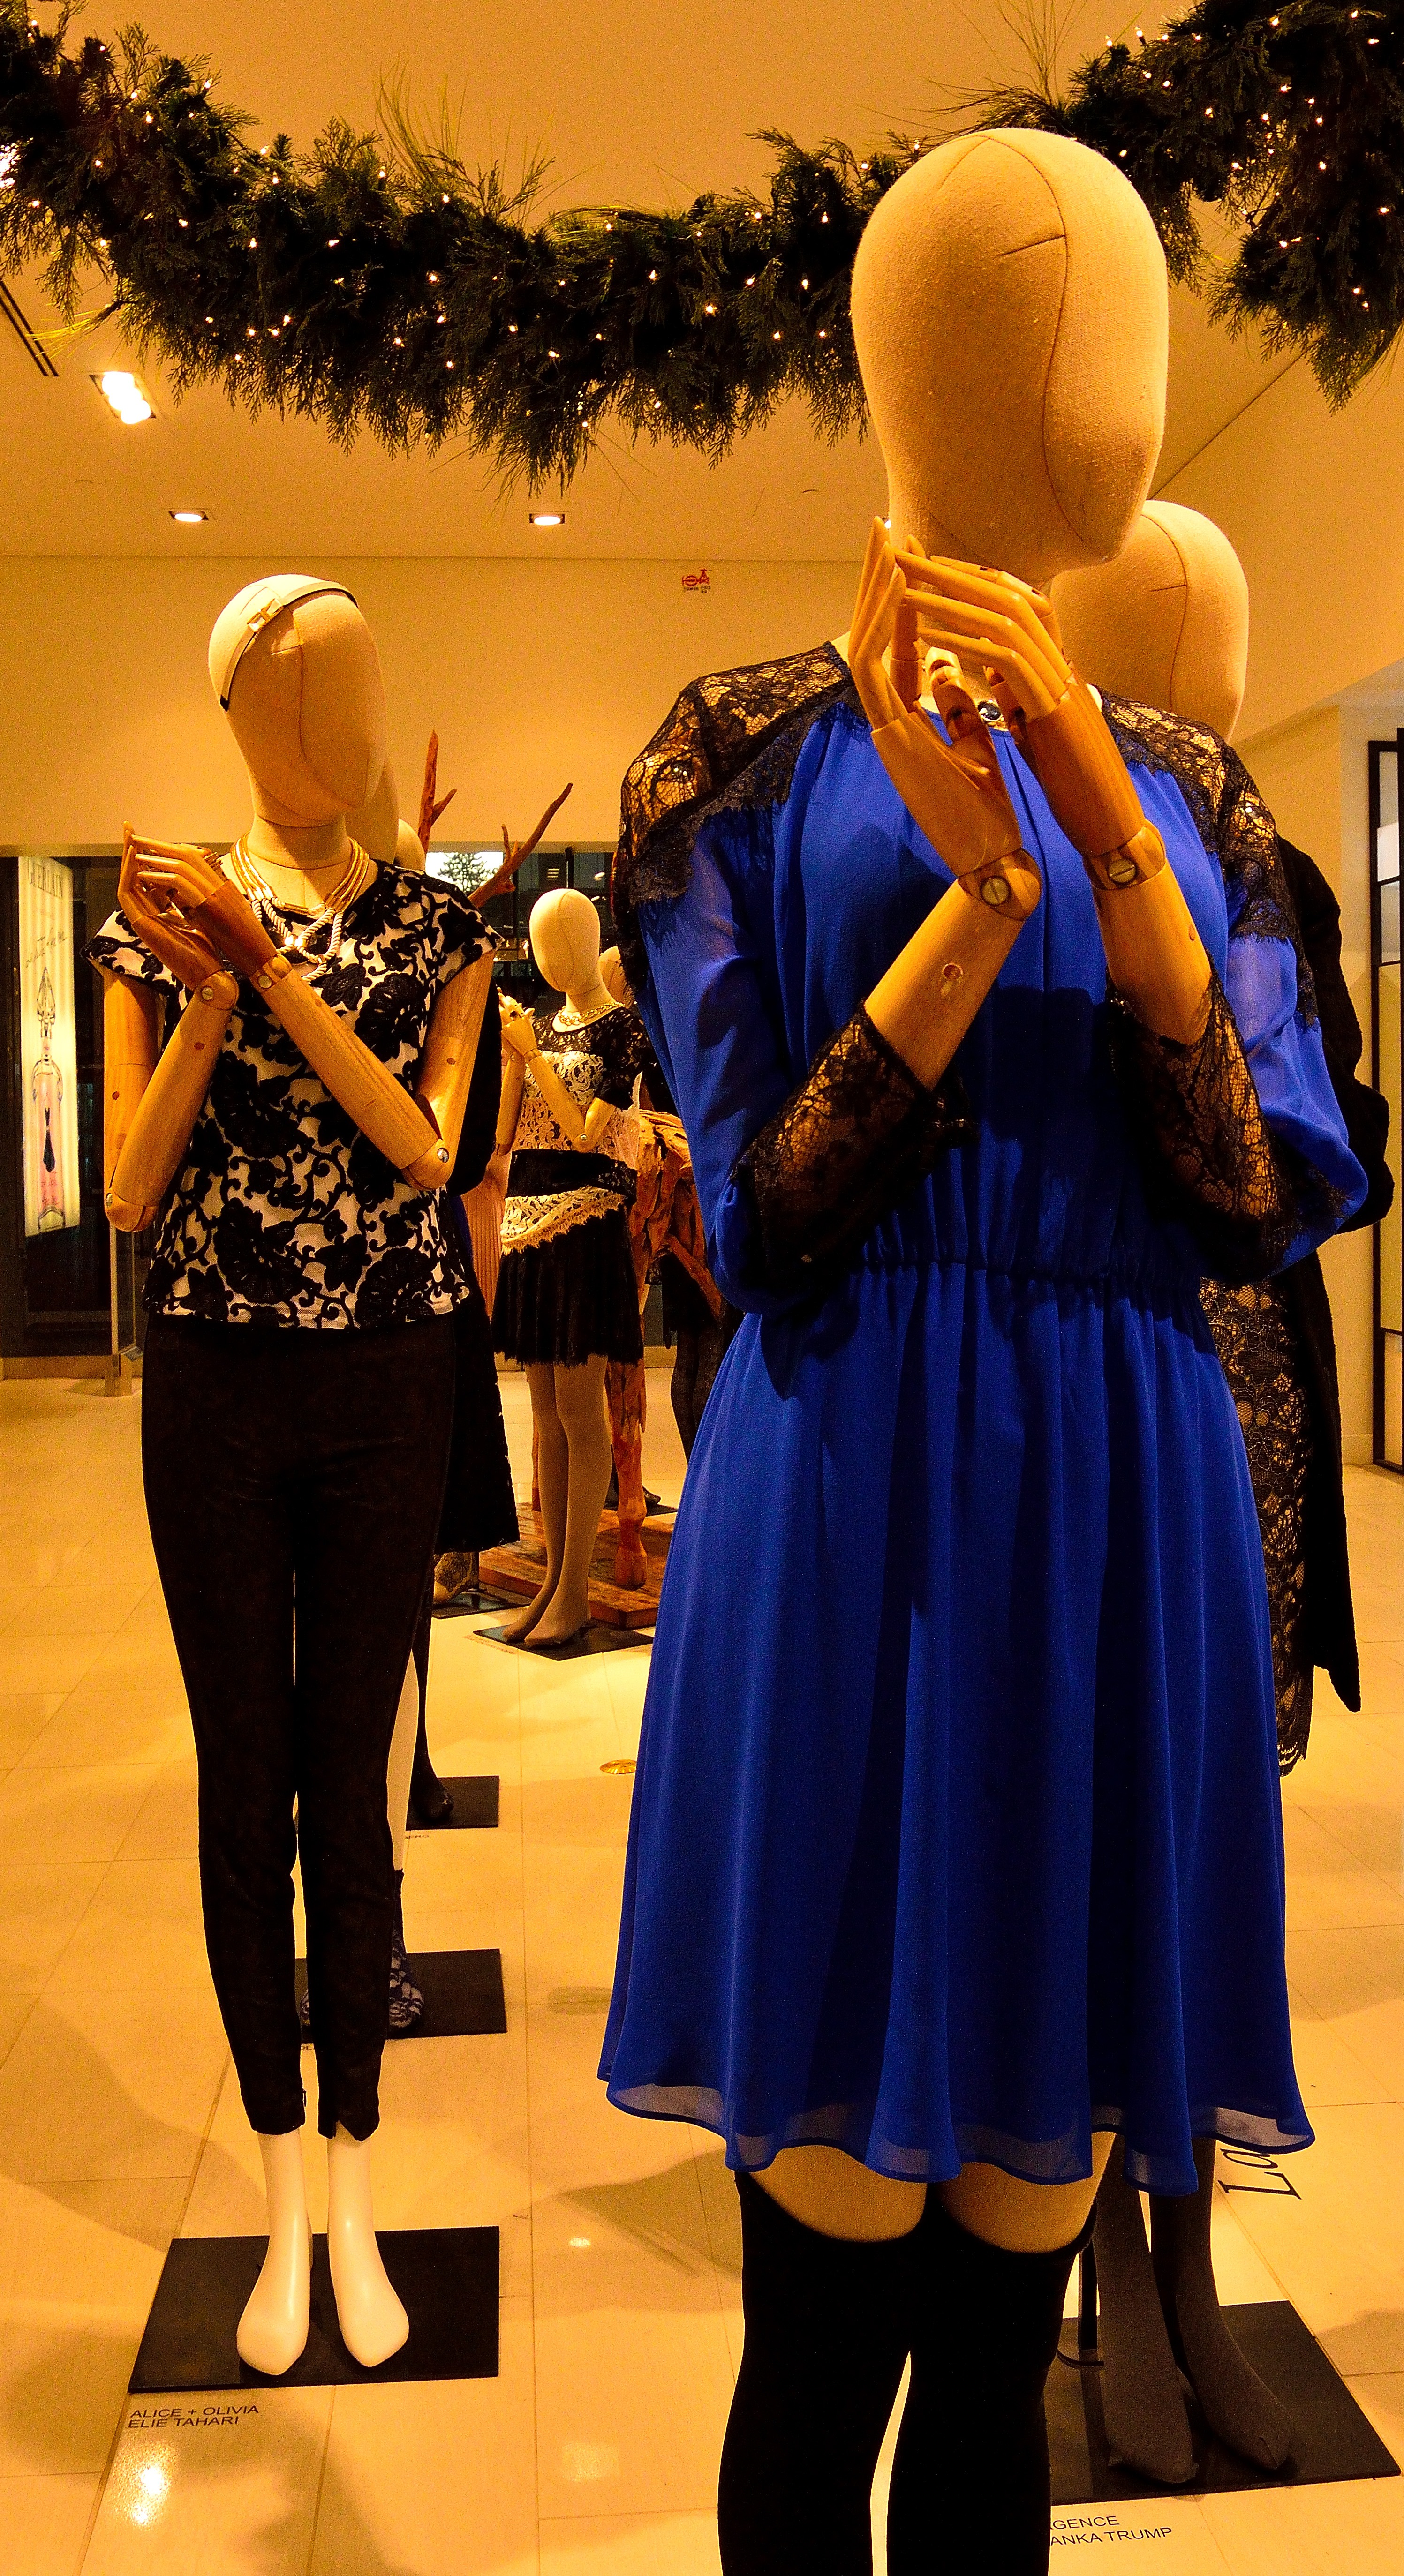
female, shop, store, fashion, business, clothing, garment, fabric, tailor, boutique, designer, mannequin, textile, dress, figure, design, display, apparel, accessories, wardrobe, style, dummy, mall, sale, costume, outfit, clothes, retail, form, dressmaker, fashionable, musical theatre